Rajendra Nagar, Delhi

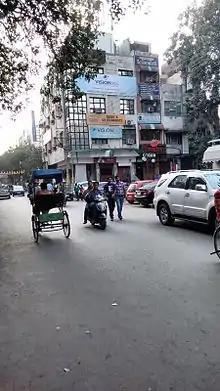
Old Rajendra Nagar Delhi

Rajendra Nagar (often spelled unofficially as 'Rajender Nagar' or 'Rajinder Nagar') is a residential colony in Central Delhi, Delhi, India. The name comes from Dr. Rajendra Prasad, the first president of India. It is bordered by the Central Ridge Protected Forest on the east and south, IARI on the west, and Karol Bagh on the north. It is a constituency in the Legislative Assembly of Delhi. The current Councillor for the Municipal Corporation of Delhi is Aarti Chawla of Aam Aadmi Party (Ward No.102N).